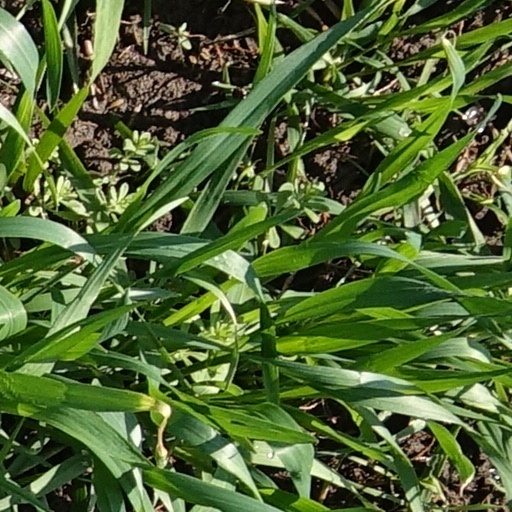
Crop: wheat